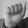
ASL letter: A